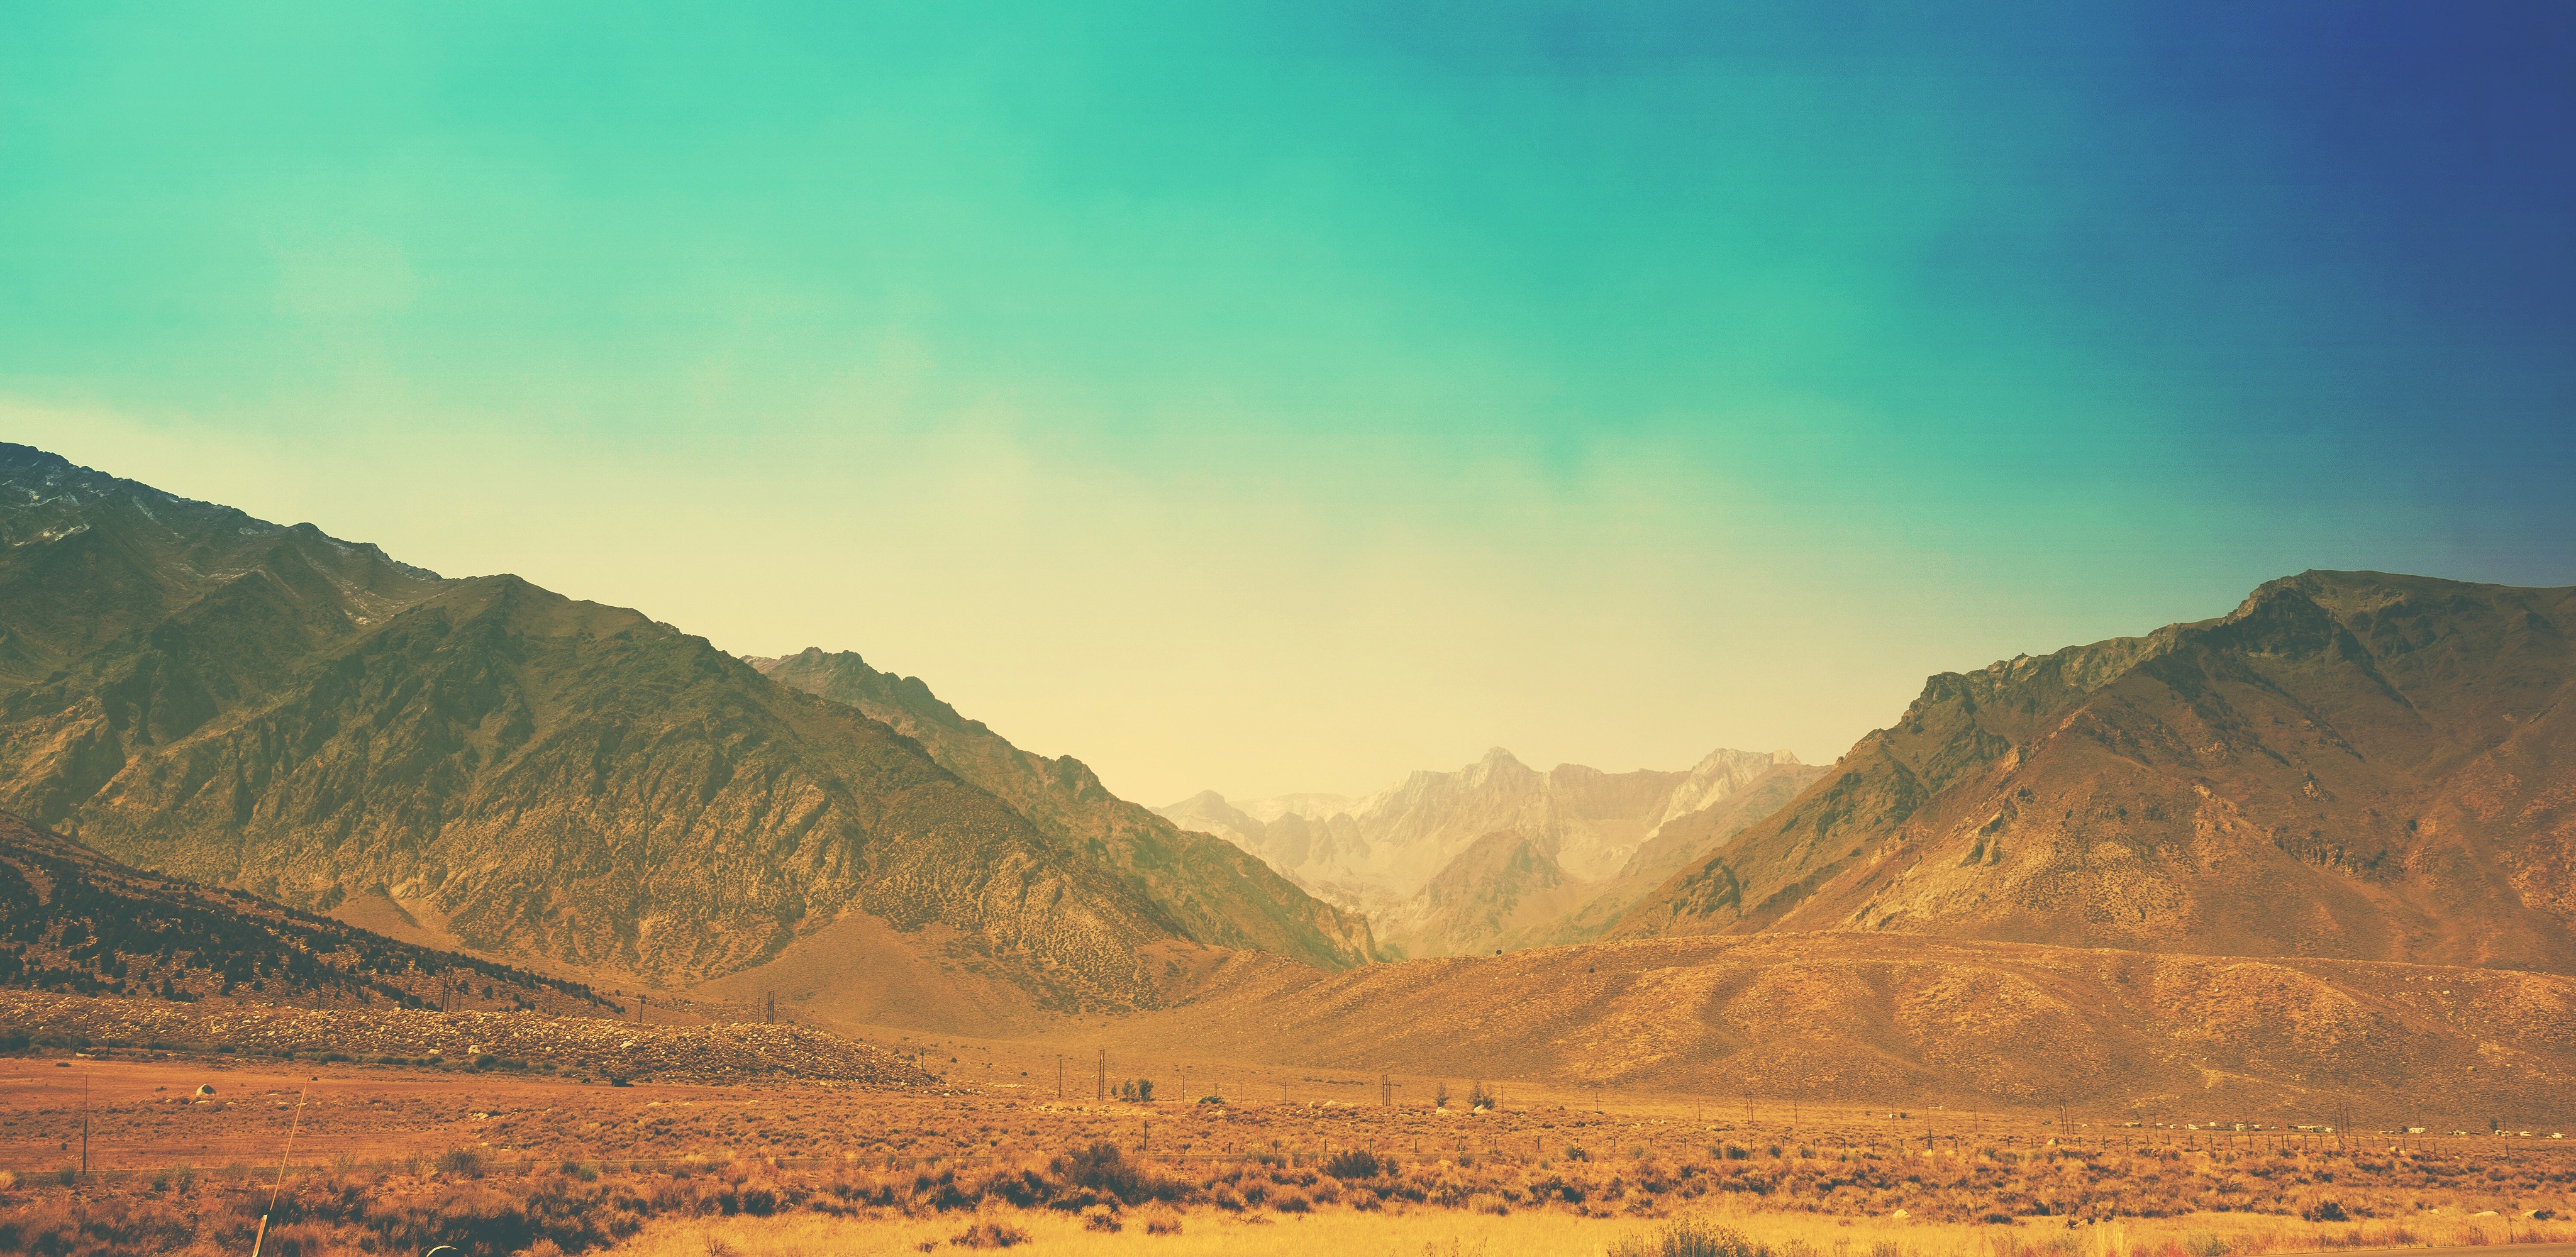
landscape, nature, horizon, wilderness, mountain, cloud, sky, sunrise, prairie, sunlight, morning, hill, desert, dawn, valley, mountain range, dusk, plain, grassland, plateau, steppe, landform, natural environment, geographical feature, atmospheric phenomenon, mountainous landforms